Ohio

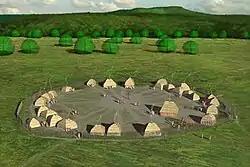
Artist's conception of the Fort Ancient SunWatch Indian Village in Dayton.

Archeological evidence of spear points of both the Folsom and Clovis types indicate that the Ohio Valley was inhabited by nomadic people as early as 13,000 BC. These early nomads disappeared from Ohio by 1,000 BC. Between 1,000 and 800 BC, the sedentary Adena culture emerged. The Adena established "semi-permanent" villages because they domesticated plants, including sunflowers, and "grew squash and possibly corn"; with hunting and gathering, this cultivation supported more settled, complex villages. The most notable remnant of the Adena culture is the Great Serpent Mound, located in Adams County, Ohio.